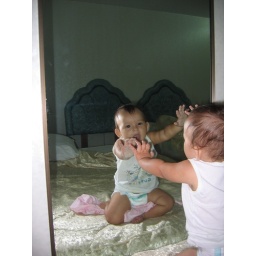
mirror -- touch that funny looking person over there